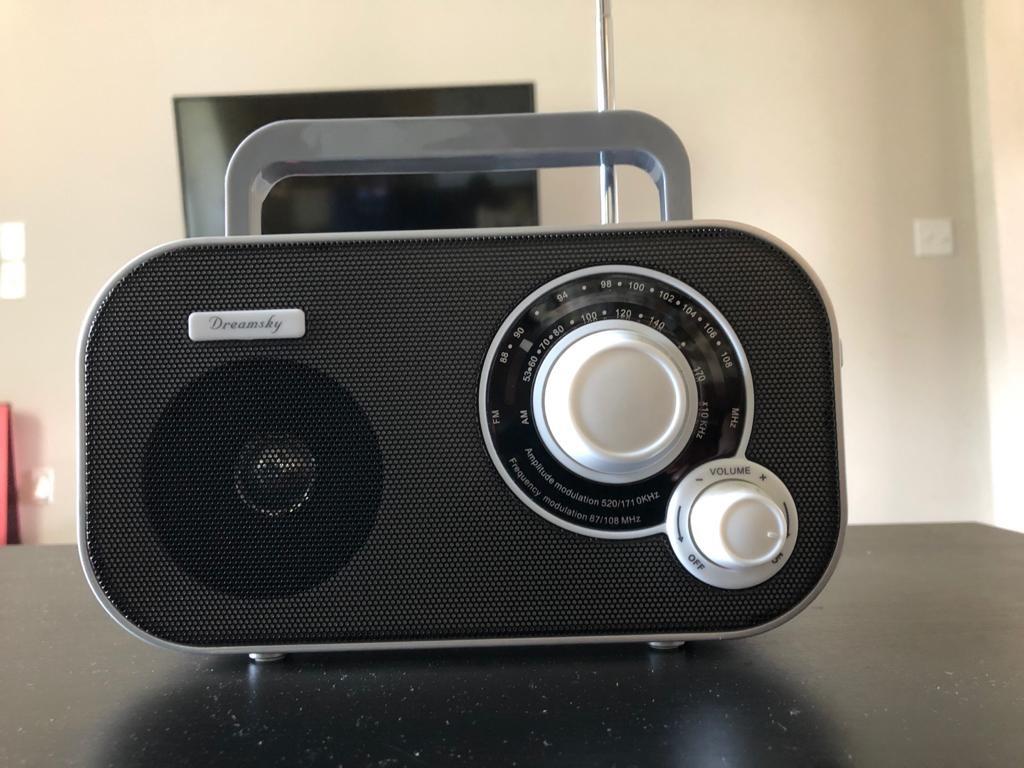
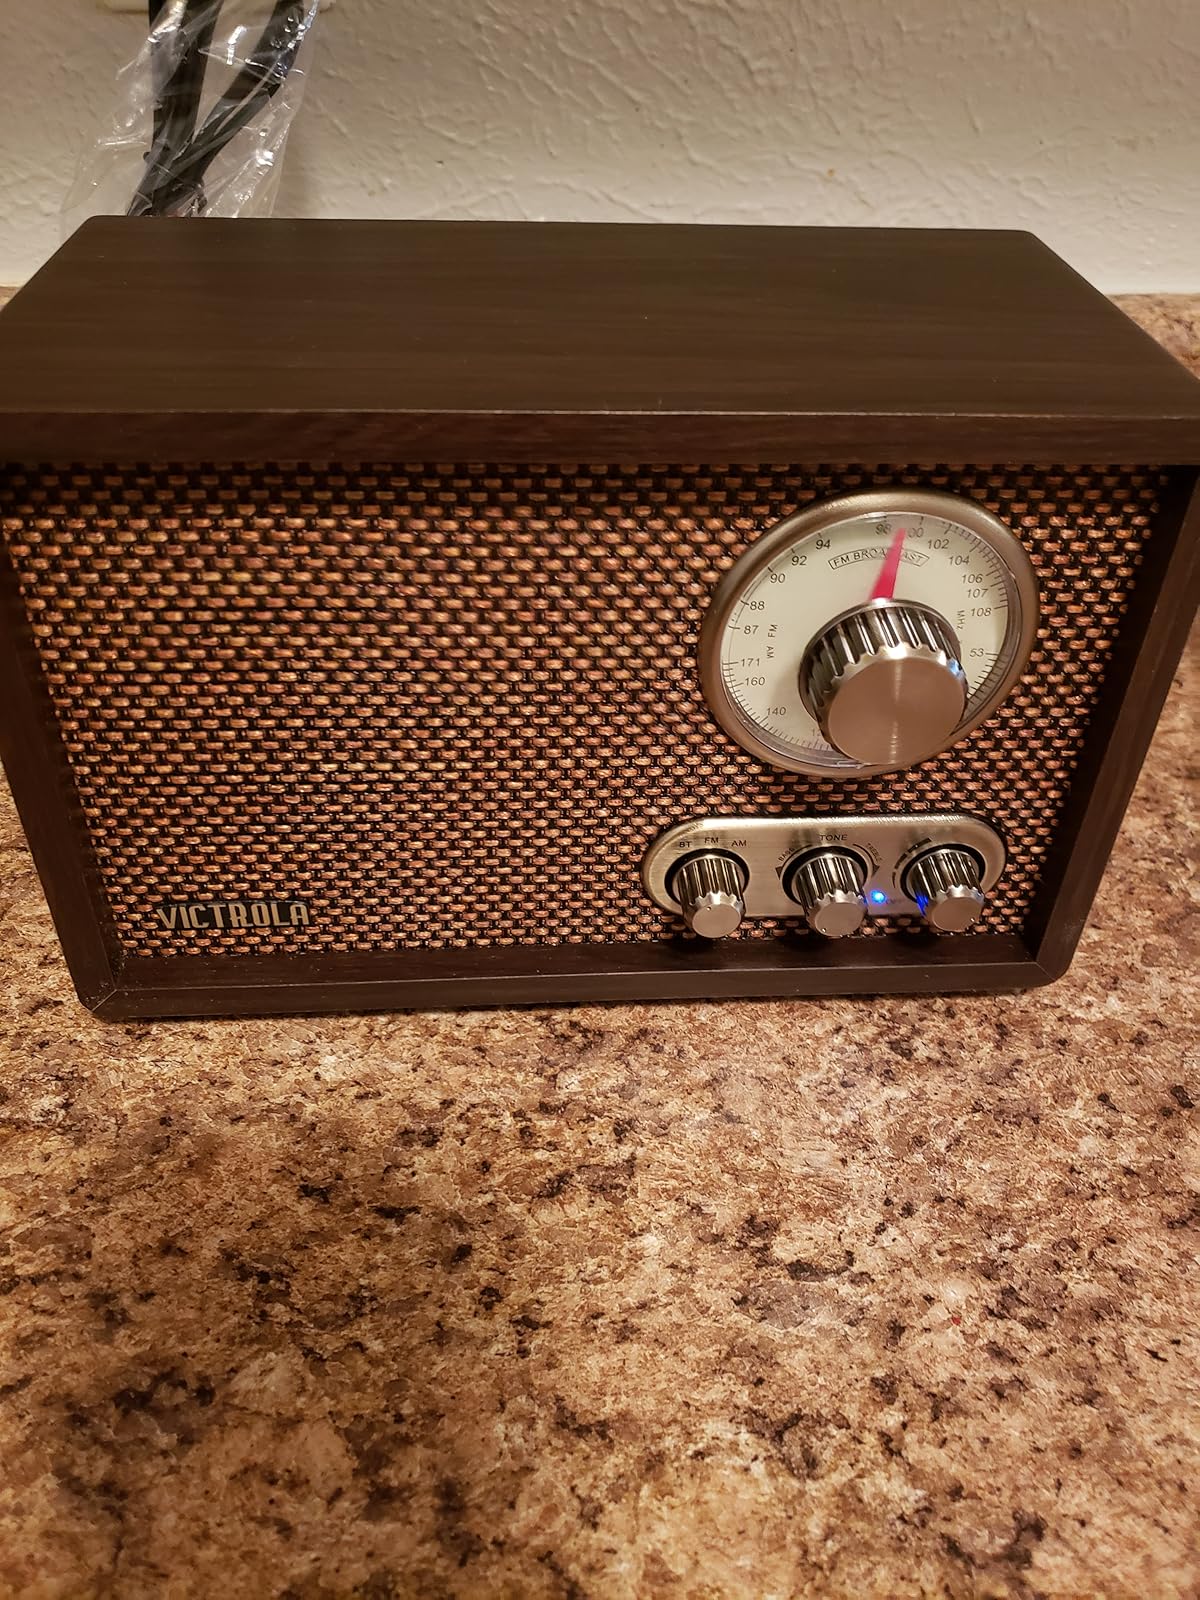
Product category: radio
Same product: no